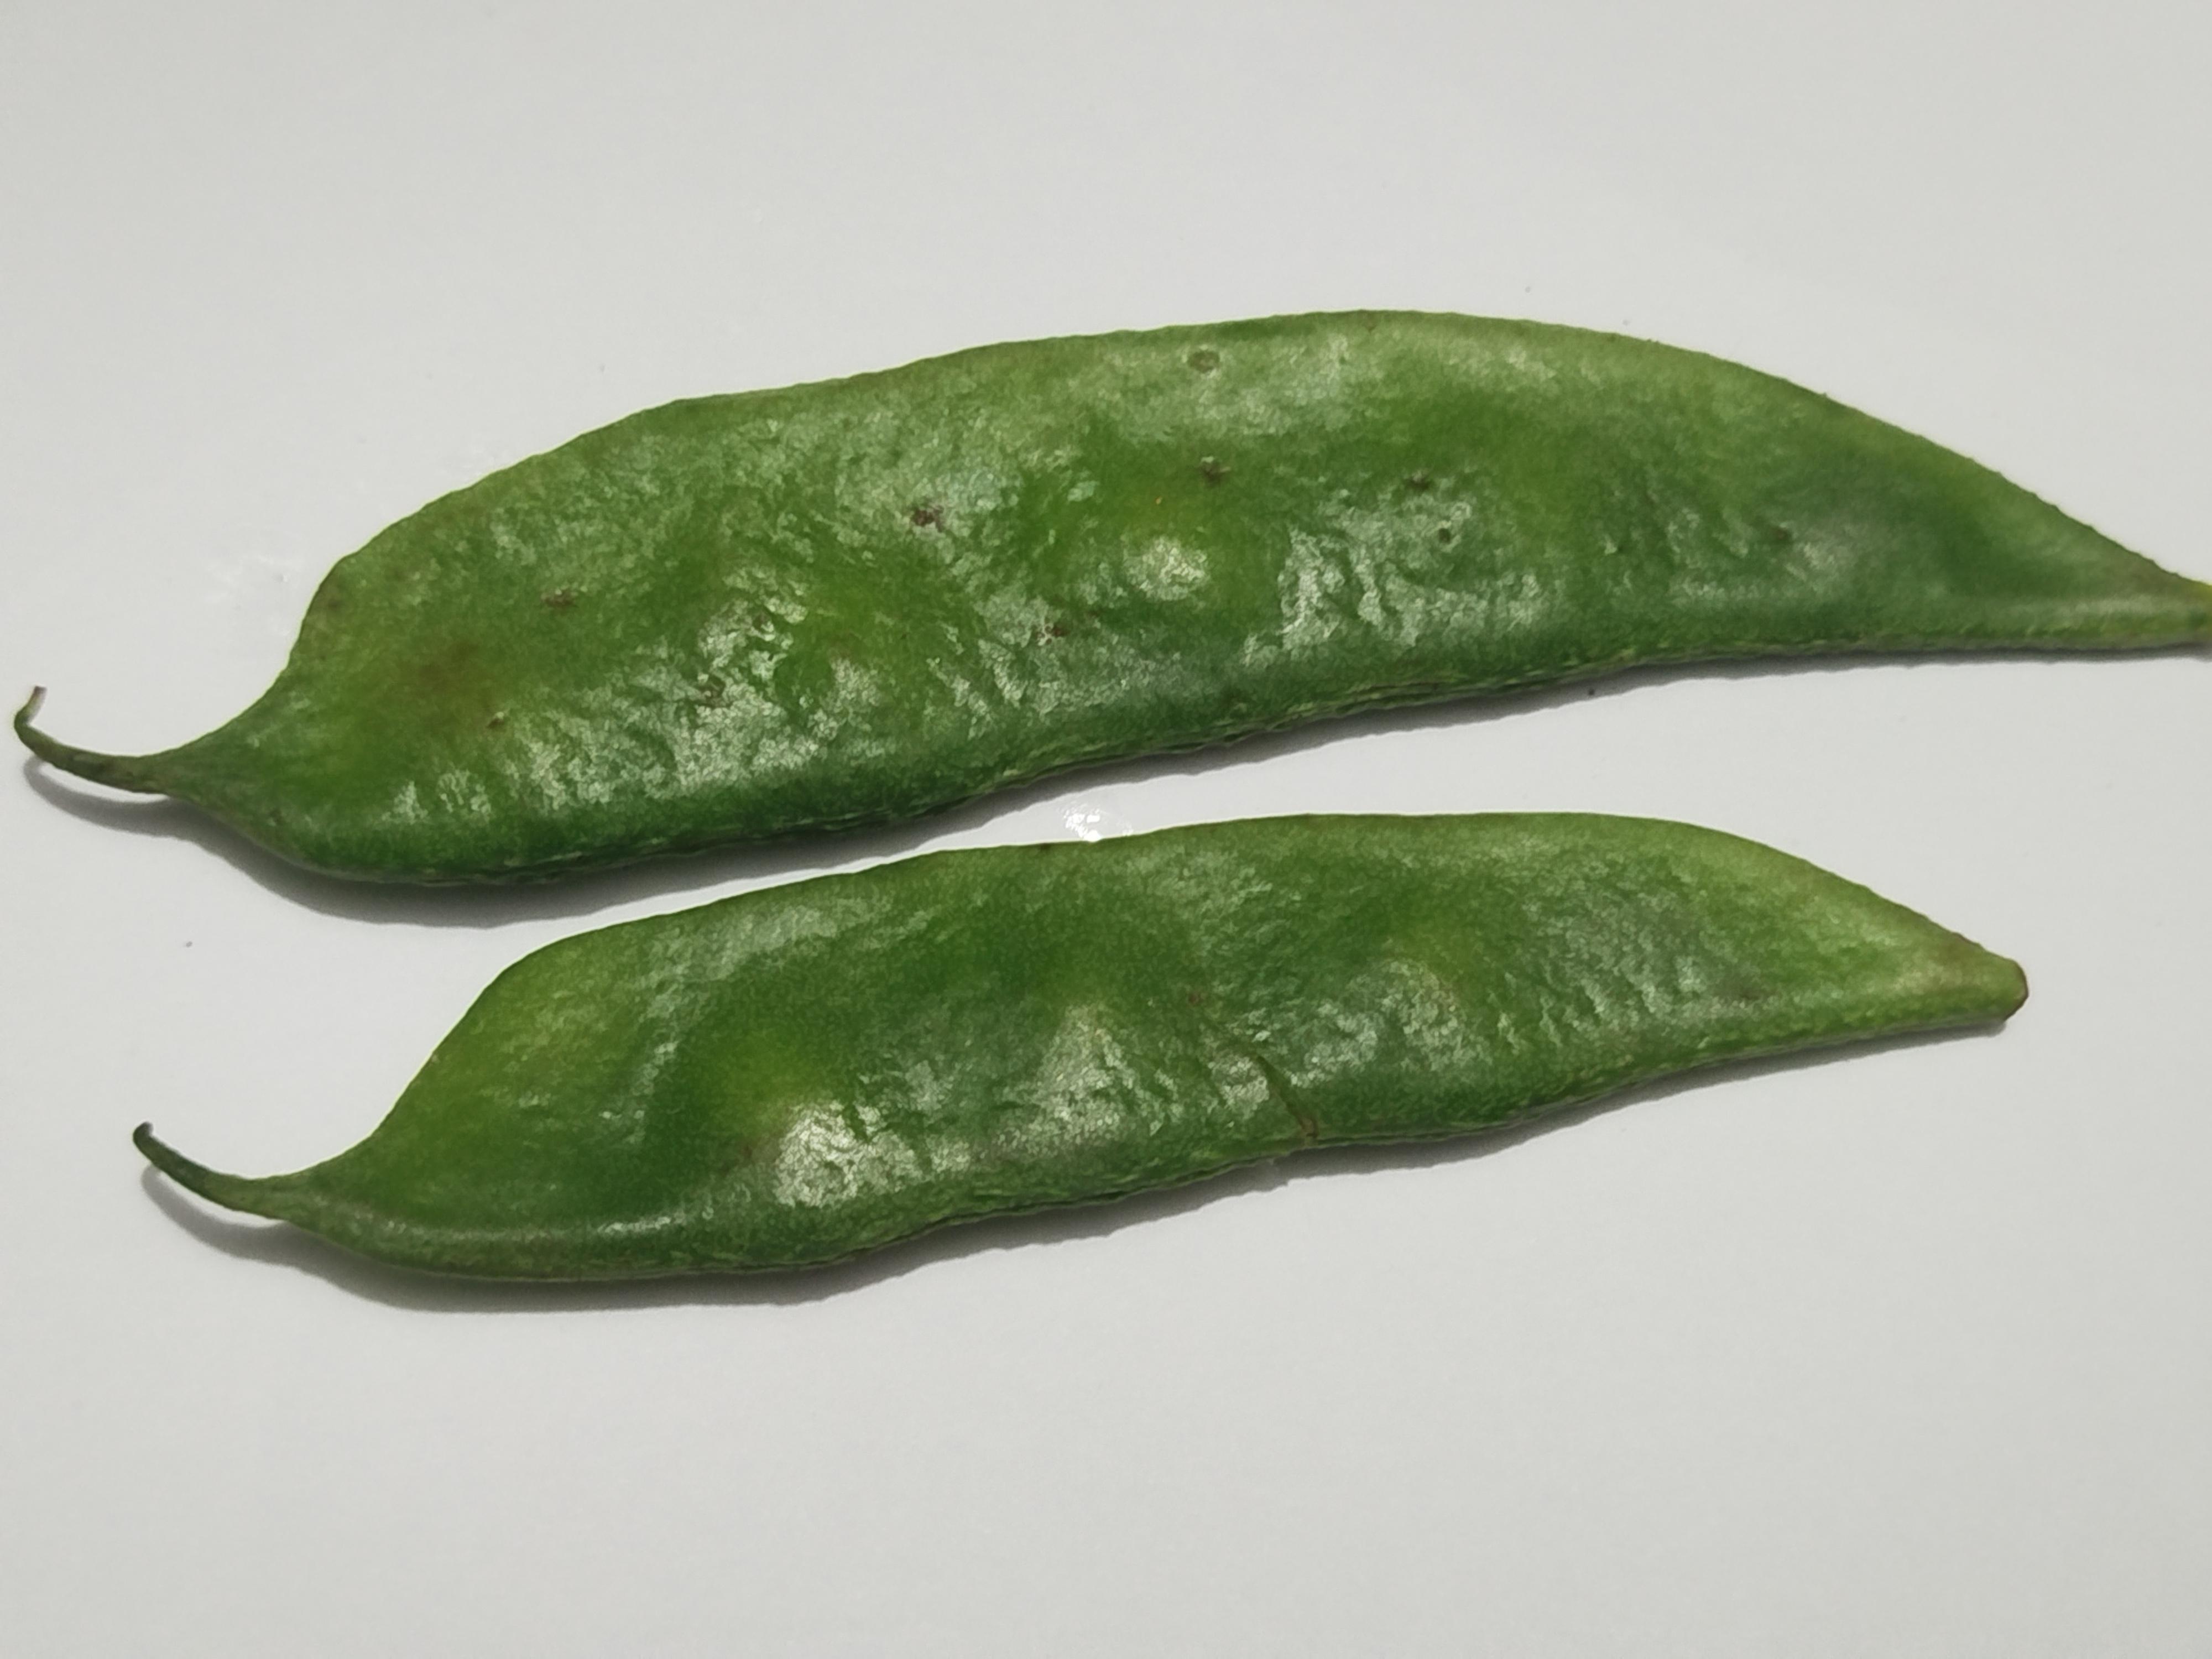
Label: Bean